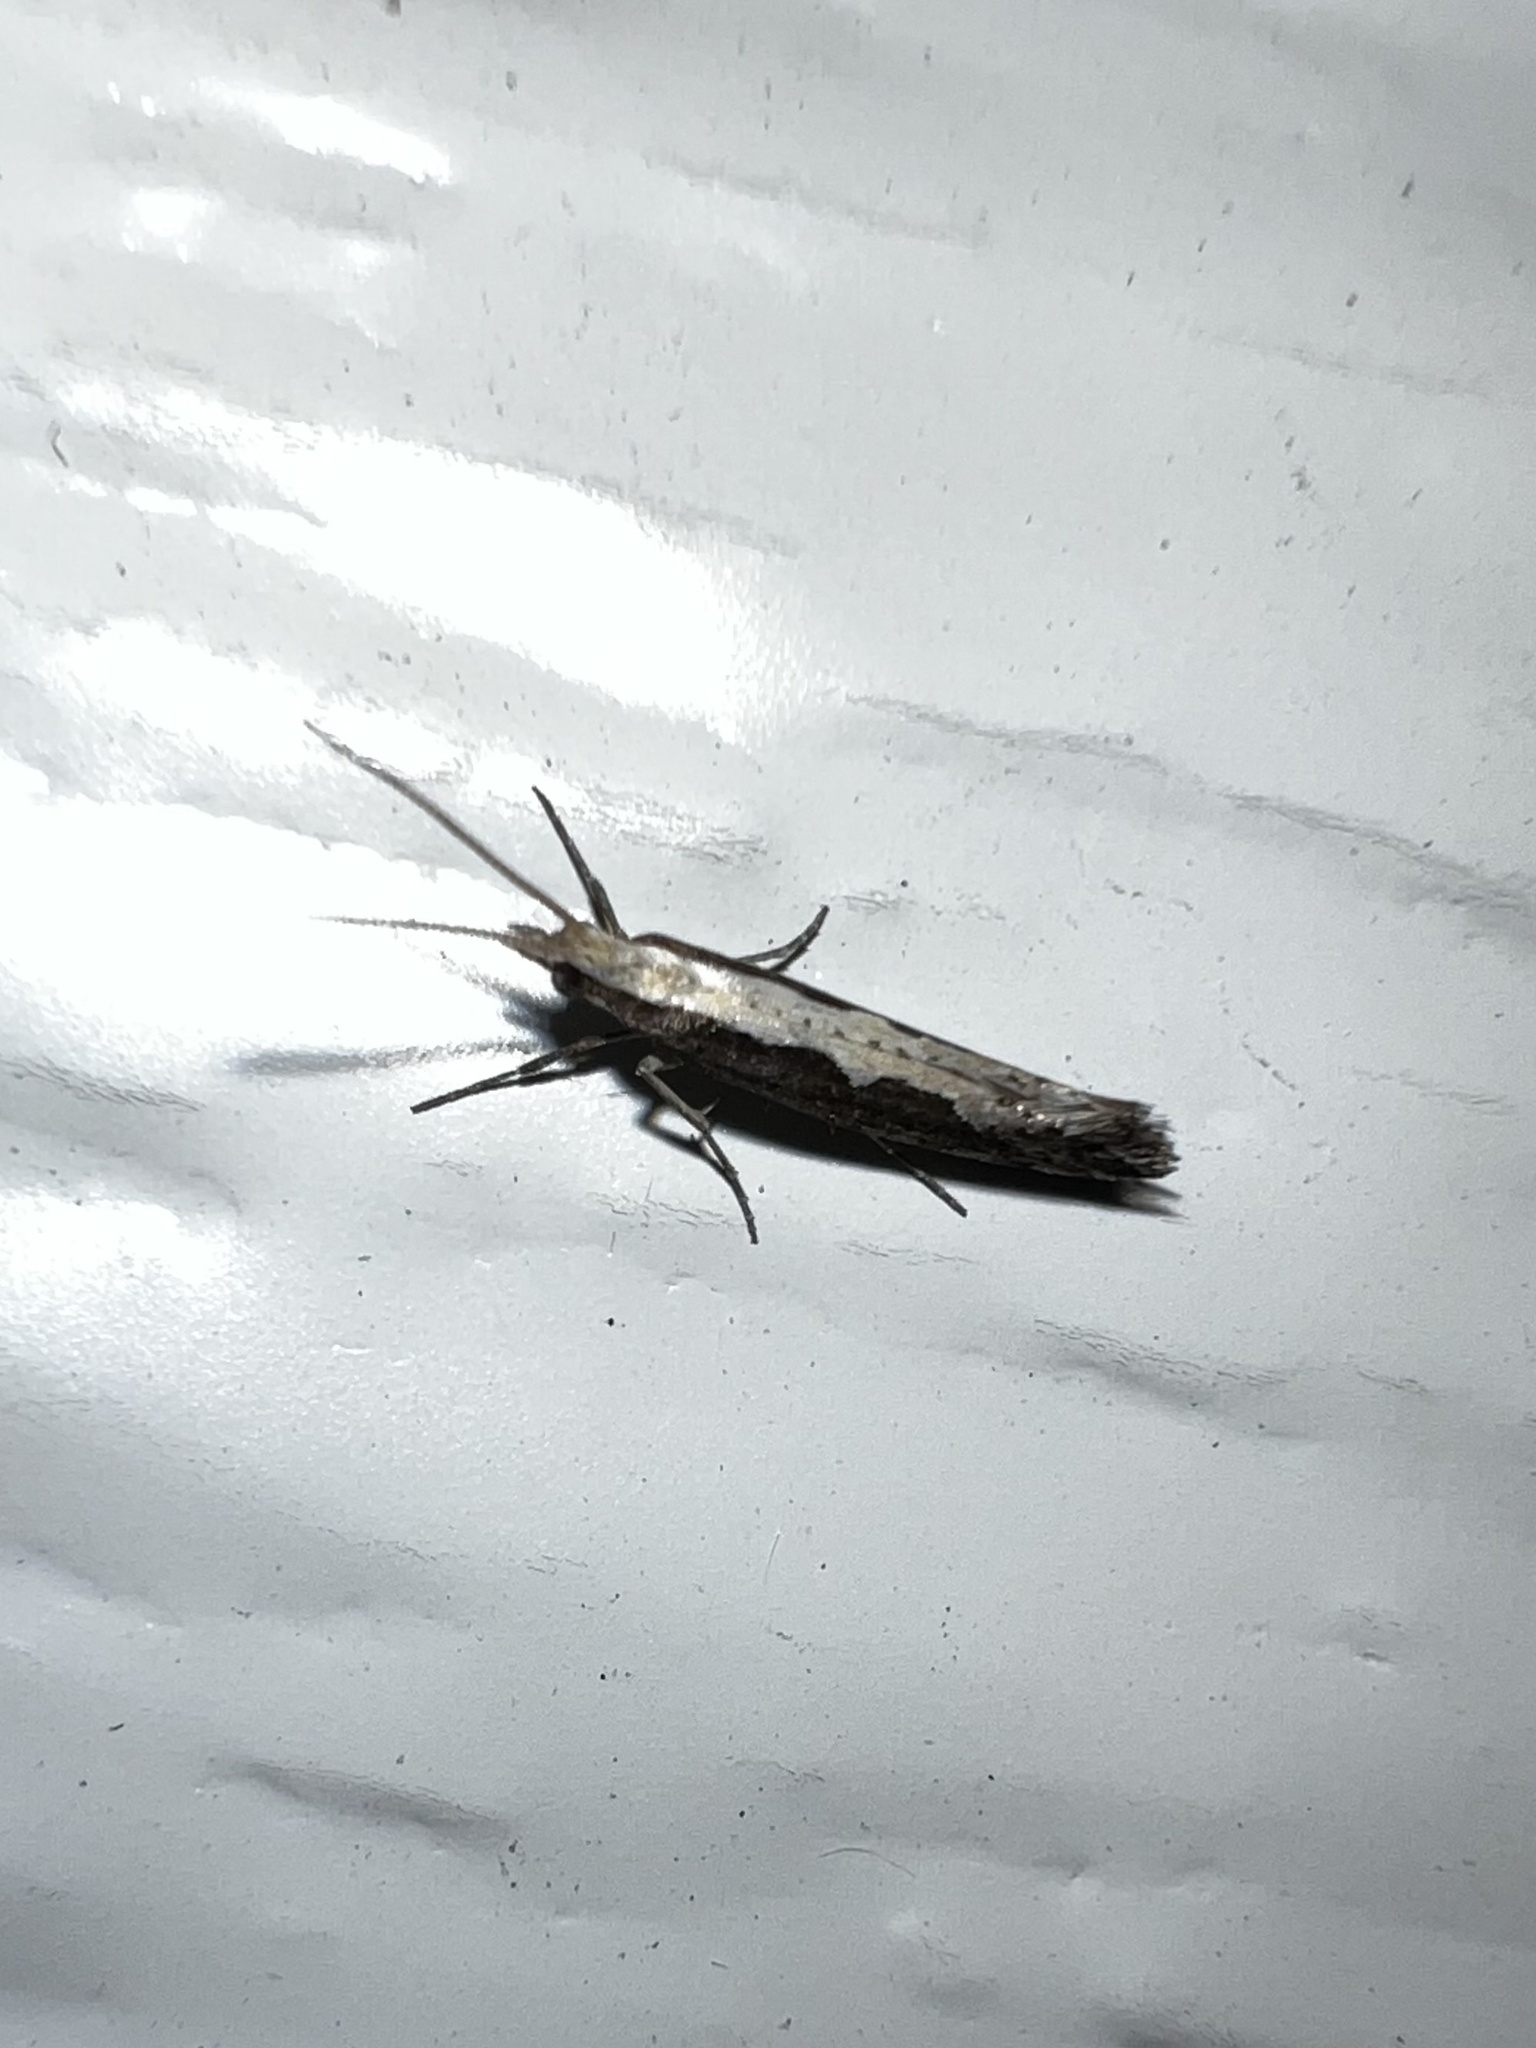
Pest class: diamondback_moth